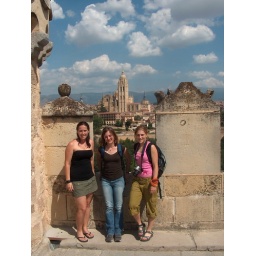
me, Linda, Sarah in the castle tower